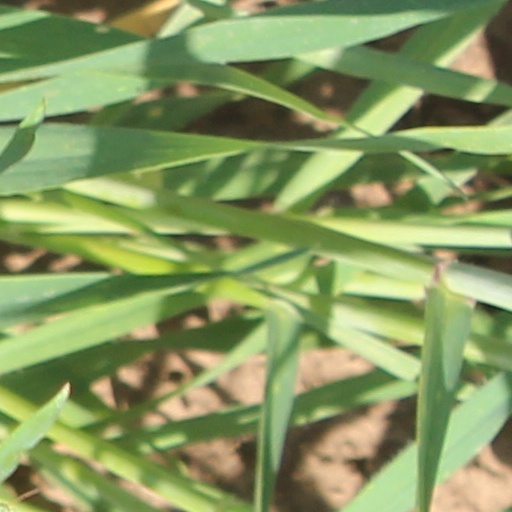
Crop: wheat